Tank cascade system

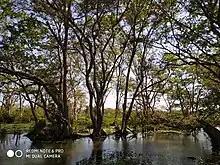
Kumbuk trees on a tank bund: "Healthy forest ecosystem in strategic locations upstream and upwind of tanks protect against evapotranspiration and increased siltation"

The cascade network can be understood as an integrated, human-managed ecosystem "where water and land resources are organized within the micro-catchments of the dry zone landscape, providing basic needs to human, floral and faunal communities through water, soil, air and vegetation."